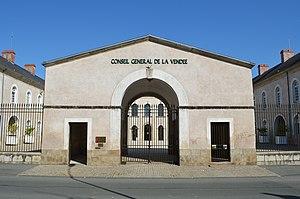
Ancien Hôpital (actuel Conseil Général de Vendée) - La Roche-sur-Yon This building is inscrit au titre des Monuments Historiques. It is indexed in the Base Mérimée, a database of architectural heritage maintained by the French Ministry of Culture,
La liste des présidents du conseil départemental de la Vendée détaille l’ensemble des personnalités politiques nommées ou élues à la tête du conseil départemental — appelé « conseil général » avant 2015 — depuis la Révolution française.
Le conseil départemental de la Vendée, dénommé conseil général de la Vendée avant le 2 avril 2015, est l’assemblée délibérante du département de la Vendée.